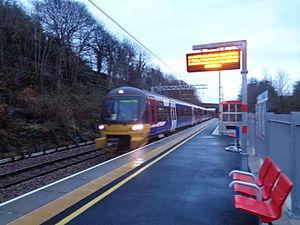
La gare de Apperley Bridge est une gare ferroviaire du Royaume-Uni, située dans la banlieue de Apperley Bridge dans le Leeds, Yorkshire de l'Ouest en Angleterre.